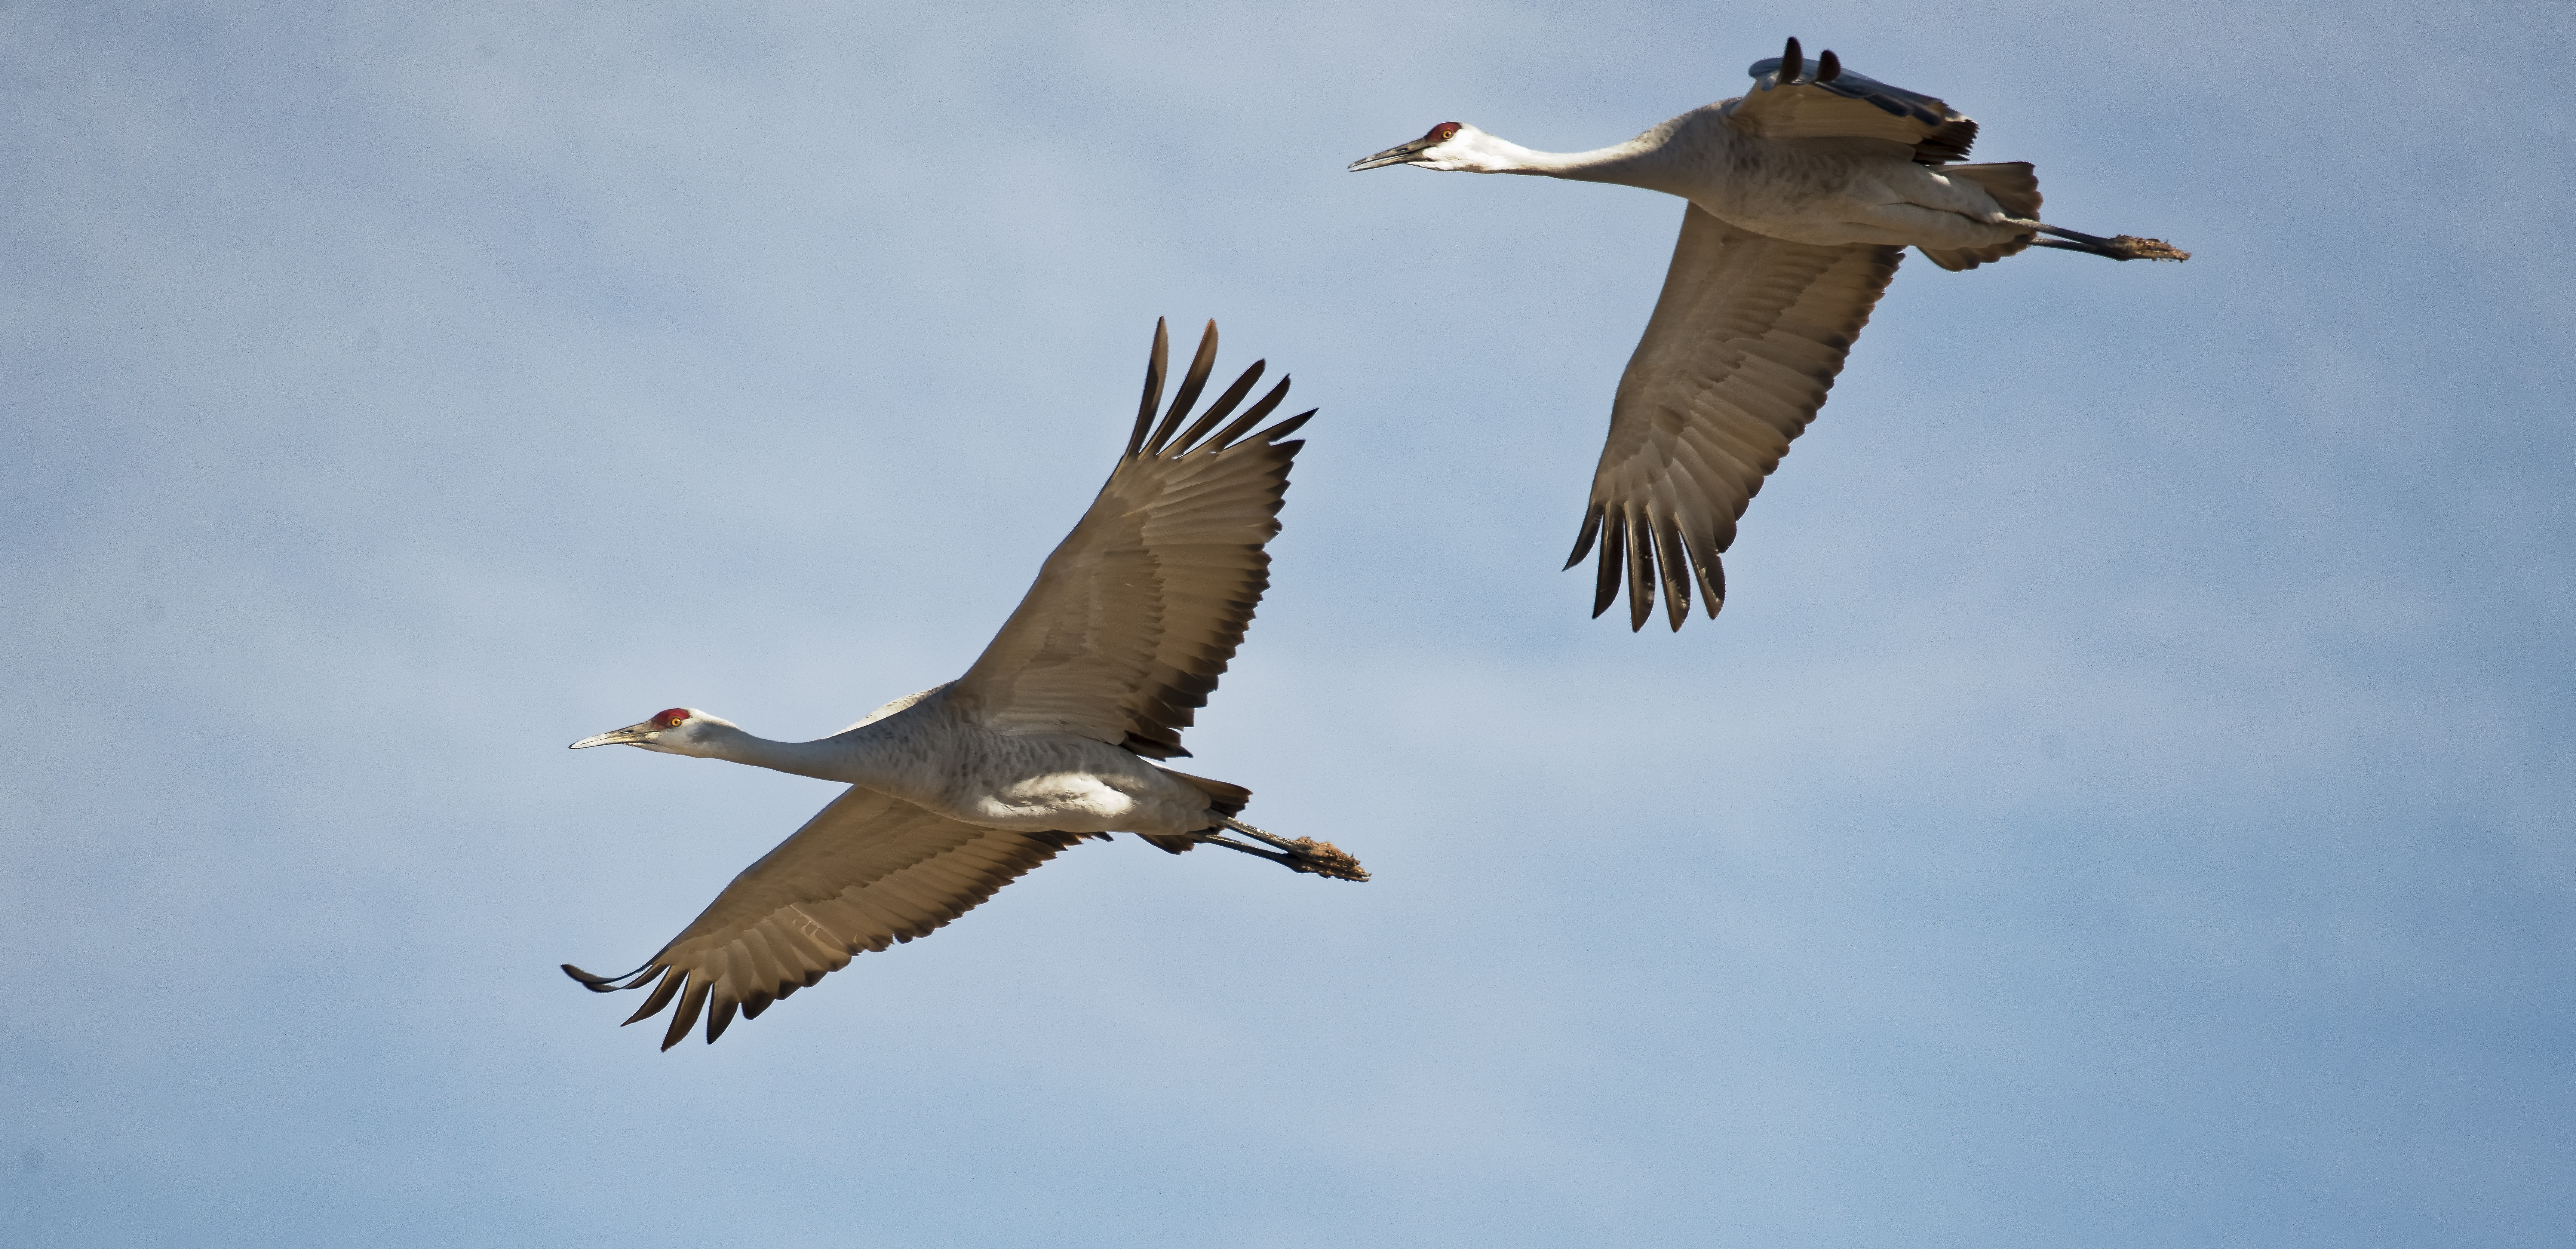
bird, wing, seabird, flight, fauna, vertebrate, newmexico, bernardo, bird migration, tamron150600, atmosphere of earth, animal migration, accipitriformes